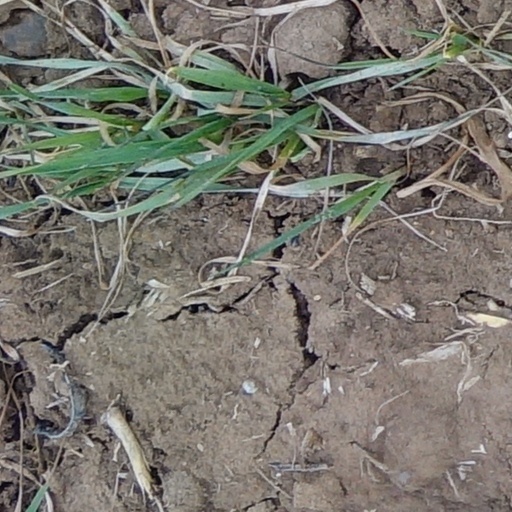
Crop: wheat